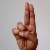
The image shows a hand gesture representing the letter 'U' in Indian Sign Language.